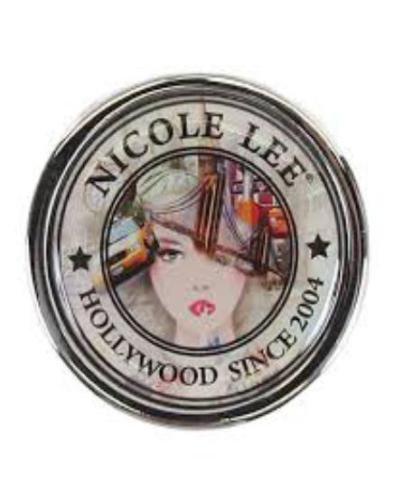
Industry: Clothes